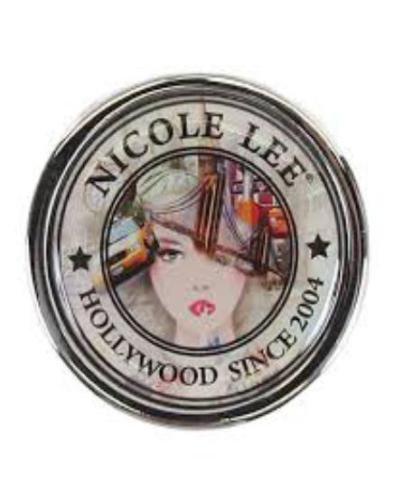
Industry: Clothes